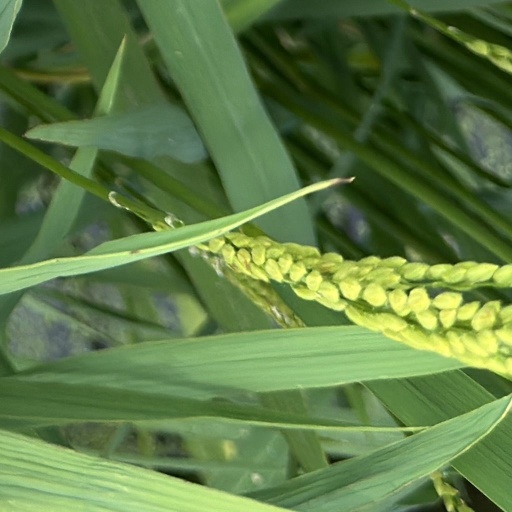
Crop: rice